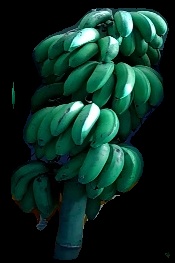
Variety: rasbale
Grade: grade2